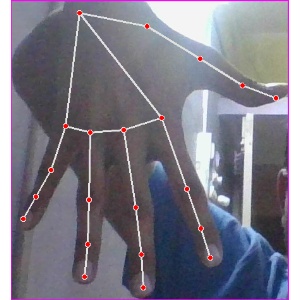
अक्षर: ढ